Rotherbridge

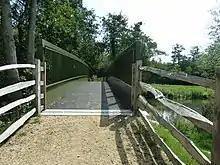
New bridleway bridge over the River Rother by Rotherbridge Farm (July 2011)

Until 1800, the turnpike from Chichester to Petworth descended Duncton Hill before crossing the River Rother at Rotherbridge. From there, travellers could proceed towards Petworth via Rotherbridge Lane or due north to Tillington via Hungers Lane. The Petworth Turnpike Trustees, including the Third Earl of Egremont, suspected that William Warren, the miller at Coultershaw (half a mile south-east) was allowing his "friends" to cross the river by using the mill bridge, thus avoiding the toll for use of the turnpike. By an act of Parliament in 1800, Lord Egremont paid for the construction of a new bridge at Coultershaw Mill and the re-routing of the turnpike direct from there to Petworth. As a result, the former twin-arched bridge was pulled down and the stone was used to build the new bridge at Coultershaw with a toll-house on the west bank of the river.